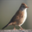
Label: bird